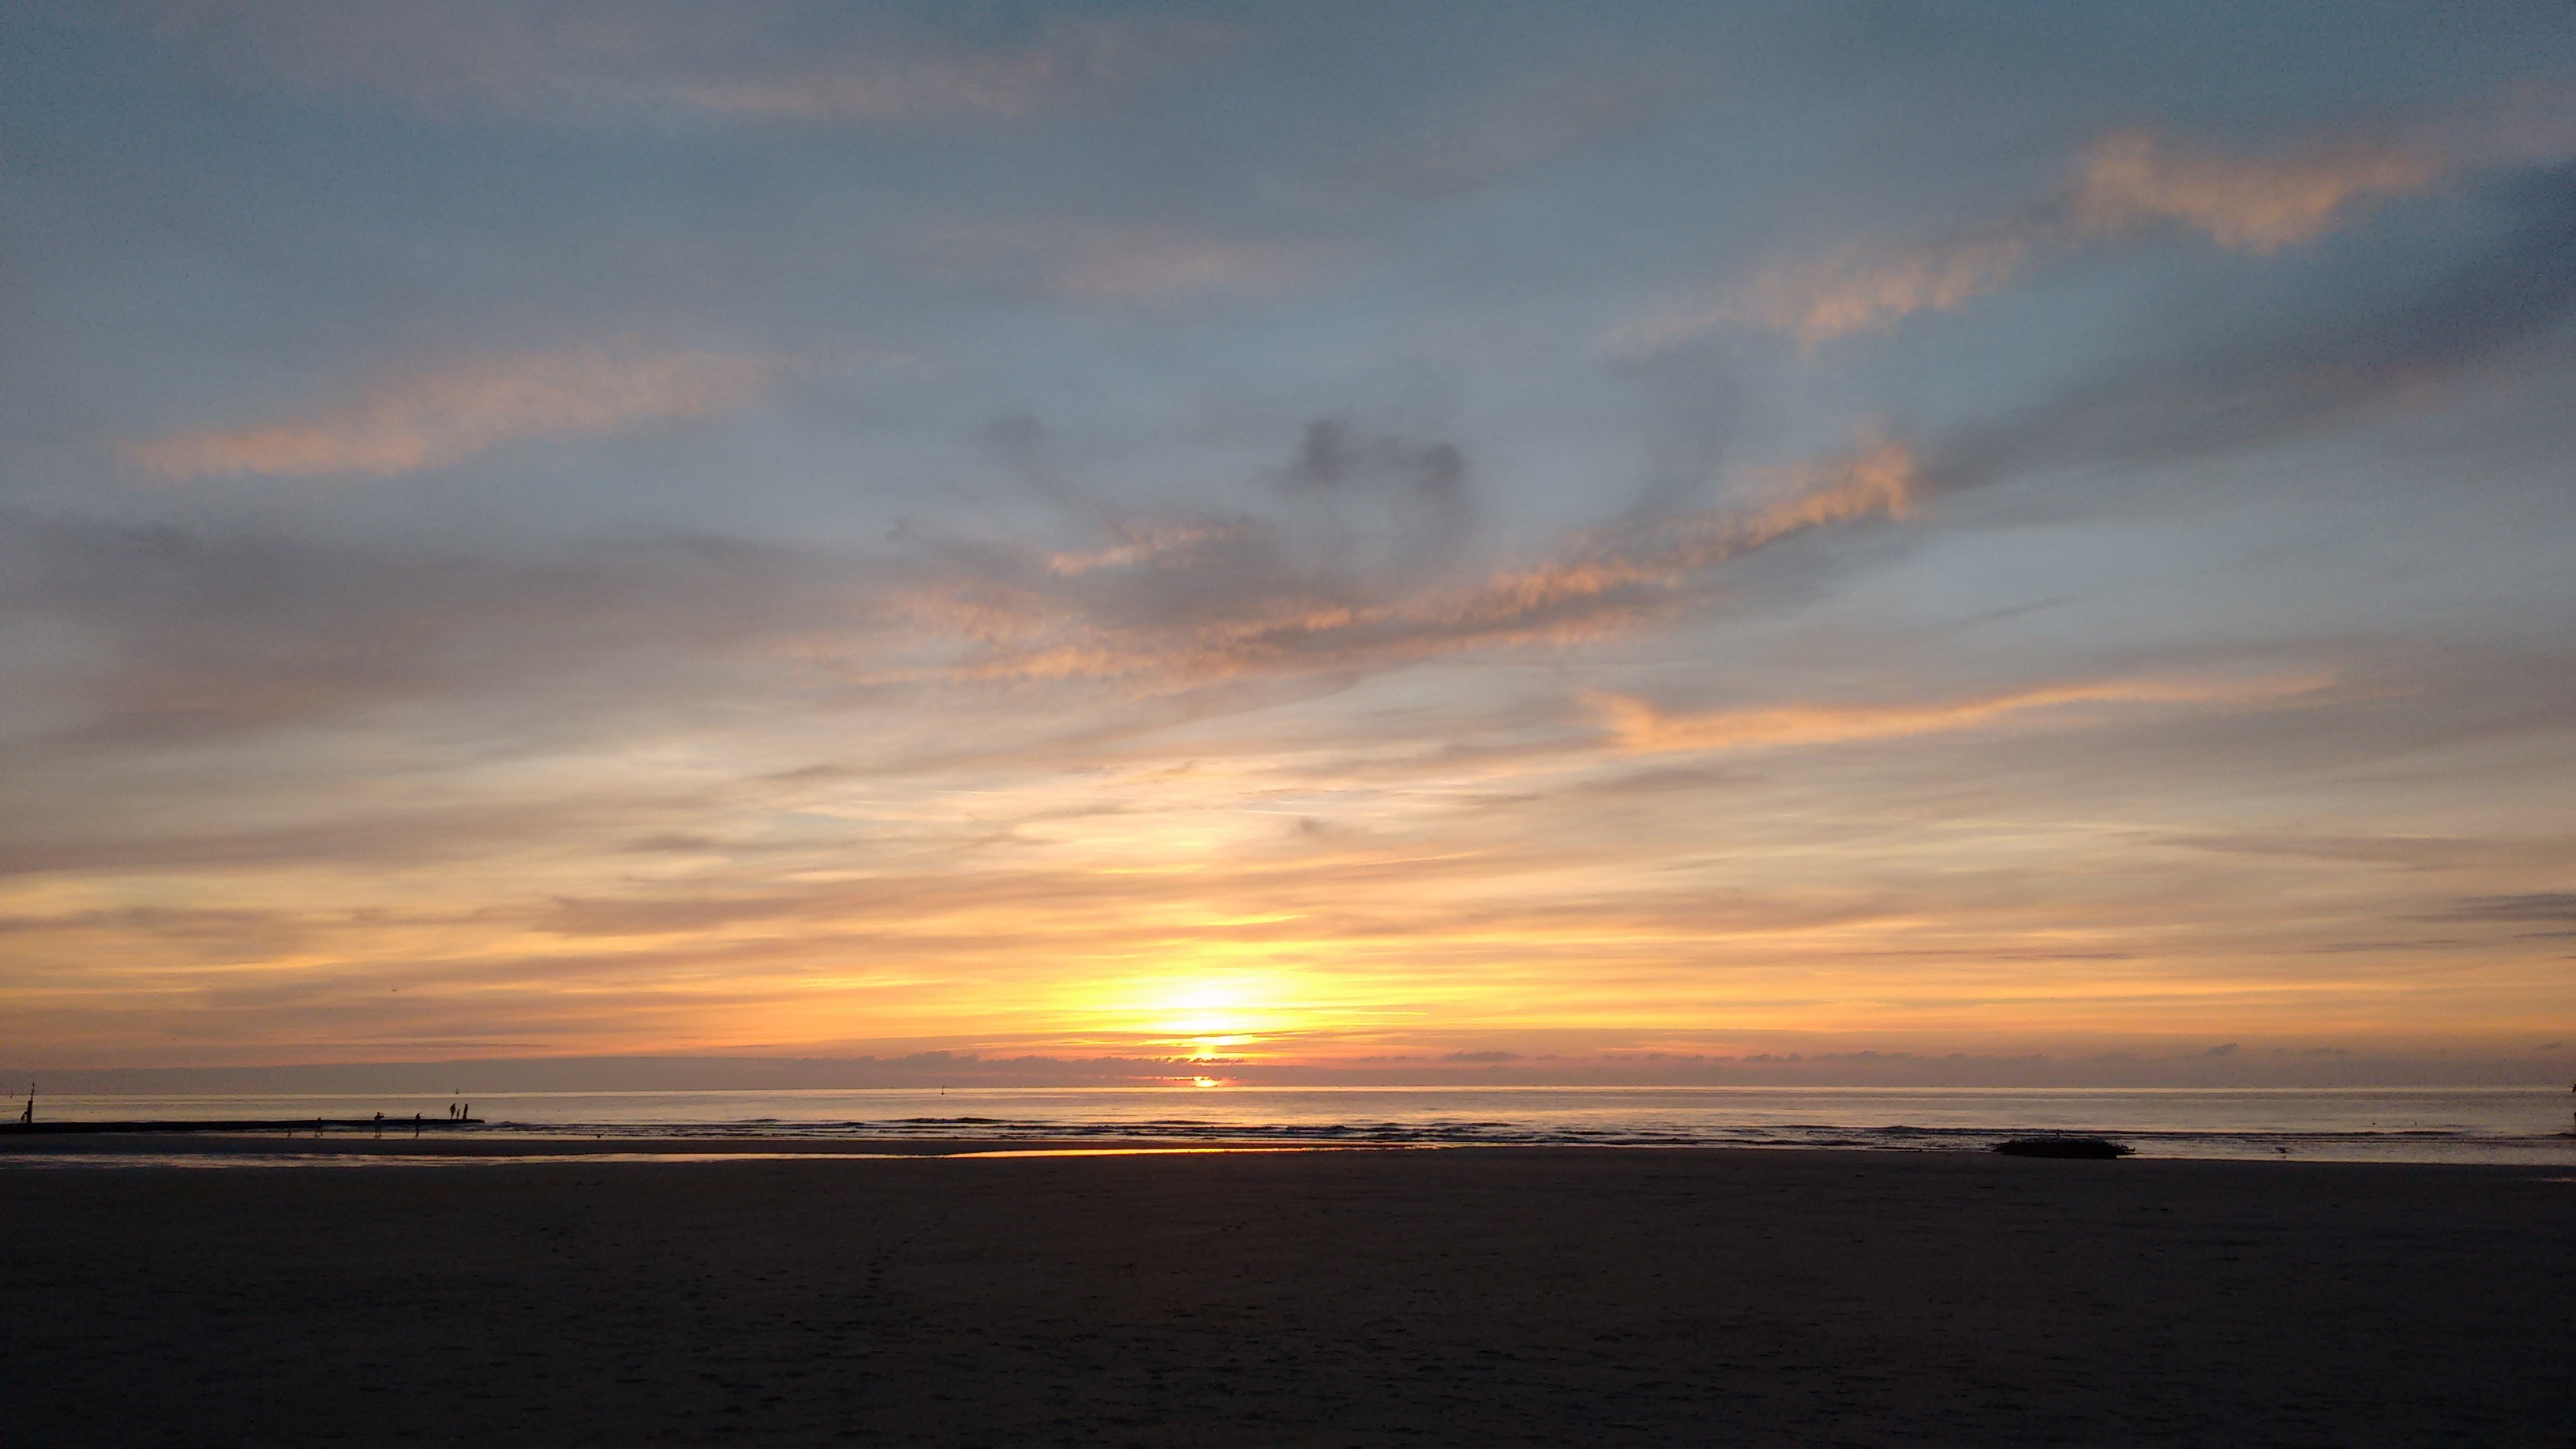
beach, sea, coast, ocean, horizon, cloud, sky, sun, sunrise, sunset, morning, dawn, dusk, evening, afterglow, red sky at morning